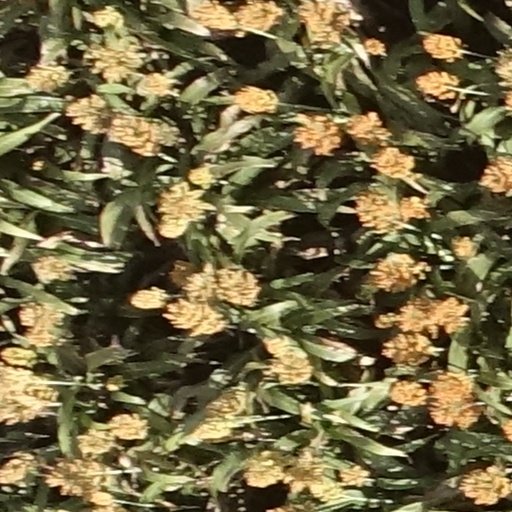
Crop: sorghum